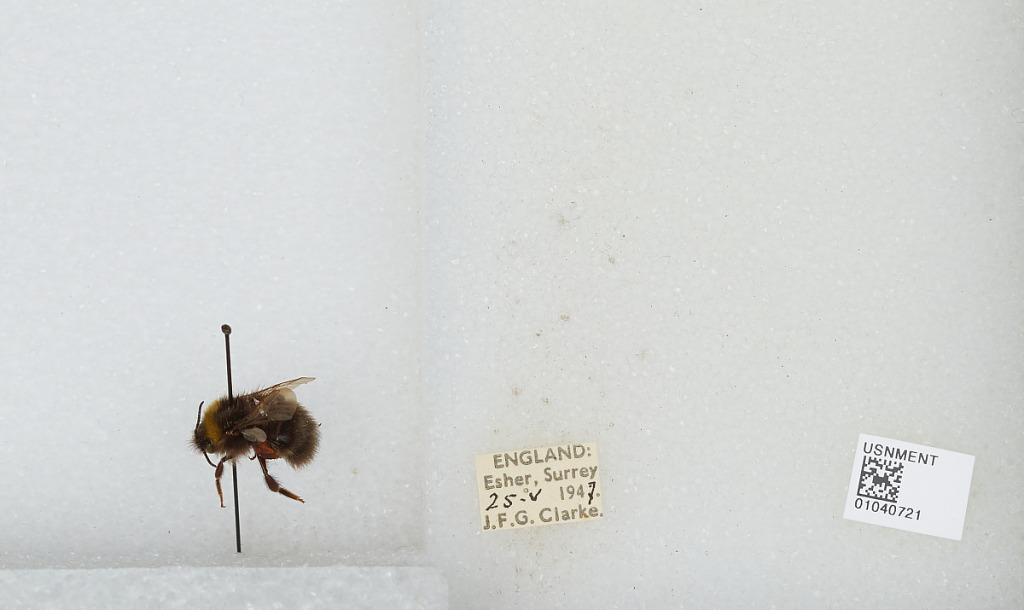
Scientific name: Bombus (Pyrobombus) pratorum (Linnaeus)
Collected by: J. Clarke
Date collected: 1947-5-25
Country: United Kingdom
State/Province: England
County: Surrey
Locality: Esher
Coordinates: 51.3691, -0.365